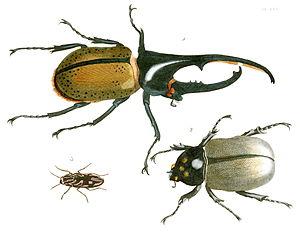
Dru ou Drew Drury, né le 4 février 1725 à Wood Lane à Londres et mort le 15 janvier 1804 dans cette même ville, est un orfèvre et entomologiste amateur britannique.